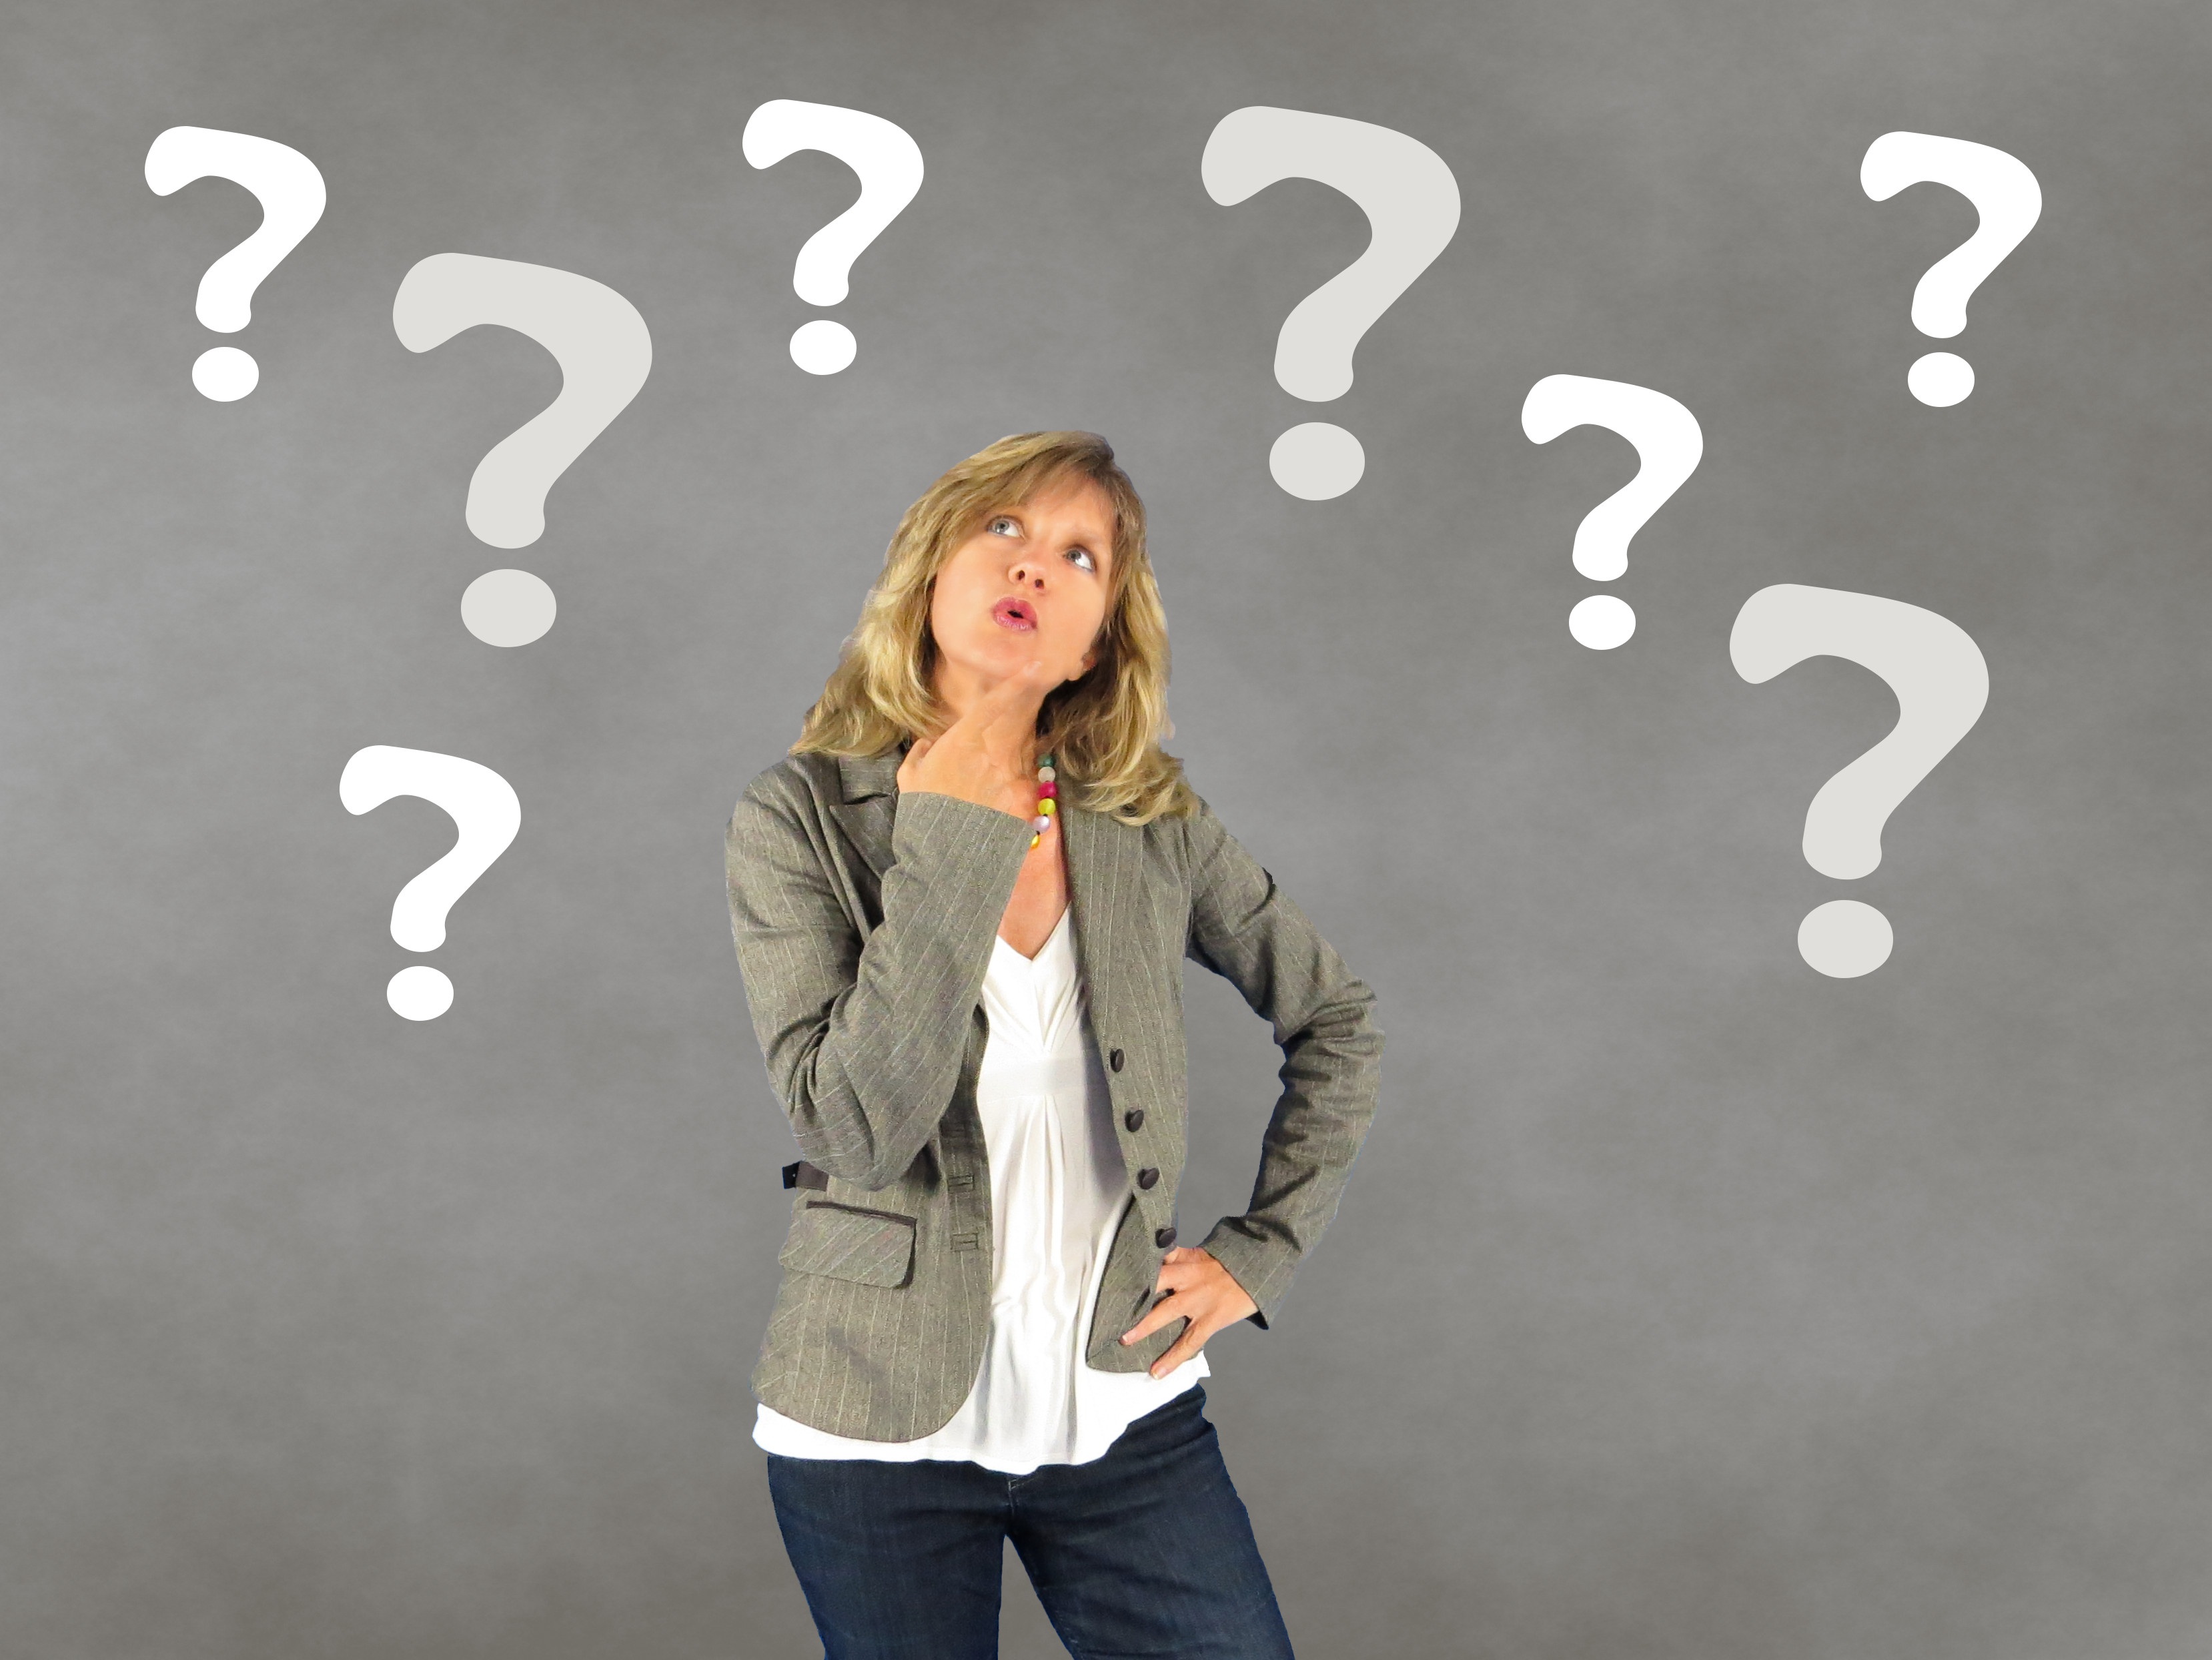
hand, person, girl, woman, thoughtful, decision, question mark, human behavior